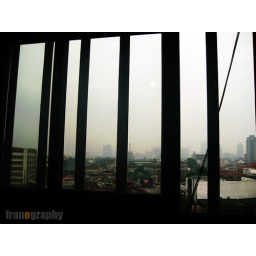
This window is right beside Jen's bed (she took the top layer of the double deck).